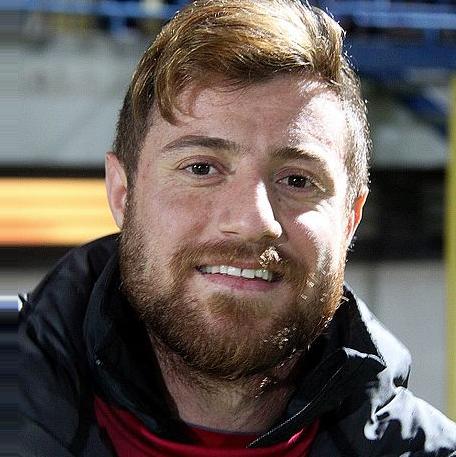
Age: 20